Rangeland management

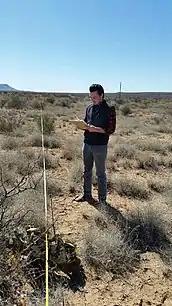
Range Management graduate research assistant recording line point intercept data on southern New Mexican rangeland.

Rangeland management (also range management, range science, or arid-land management) is a natural science that centers around the study of rangelands and the "conservation and sustainable management [of Arid-Lands] for the benefit of current societies and future generations". Range management is defined by Holechek et al. as the "manipulation of rangeland components to obtain optimum combination of goods and services for society on a sustained basis". The United Nations (UN) has declared 2026 the International Year of Rangelands and Pastoralists, with the Food and Agriculture Organization leading the initiative.